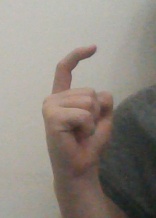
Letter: ra